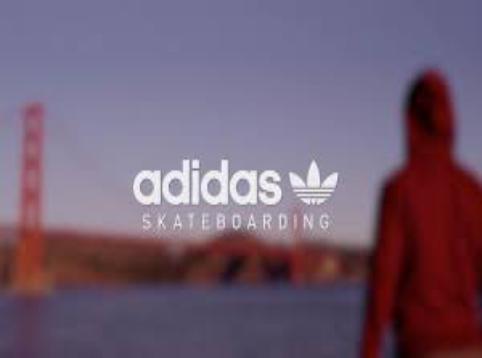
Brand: Adidas SB
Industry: Clothes